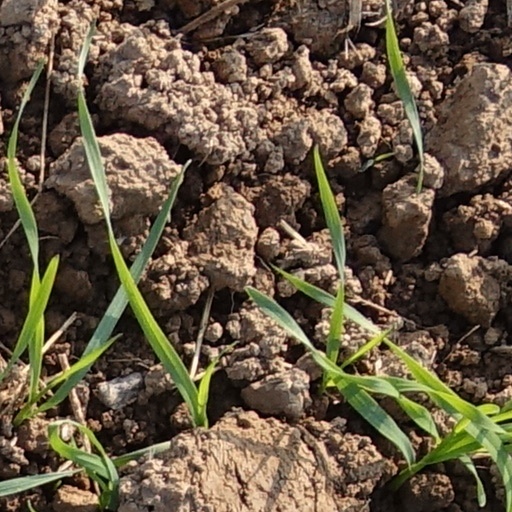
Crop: wheat